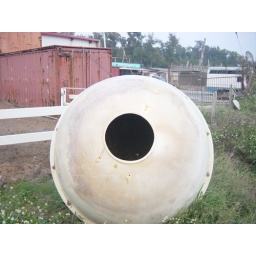
beach at an ping in tainan taiwan horse stable scuba diving009